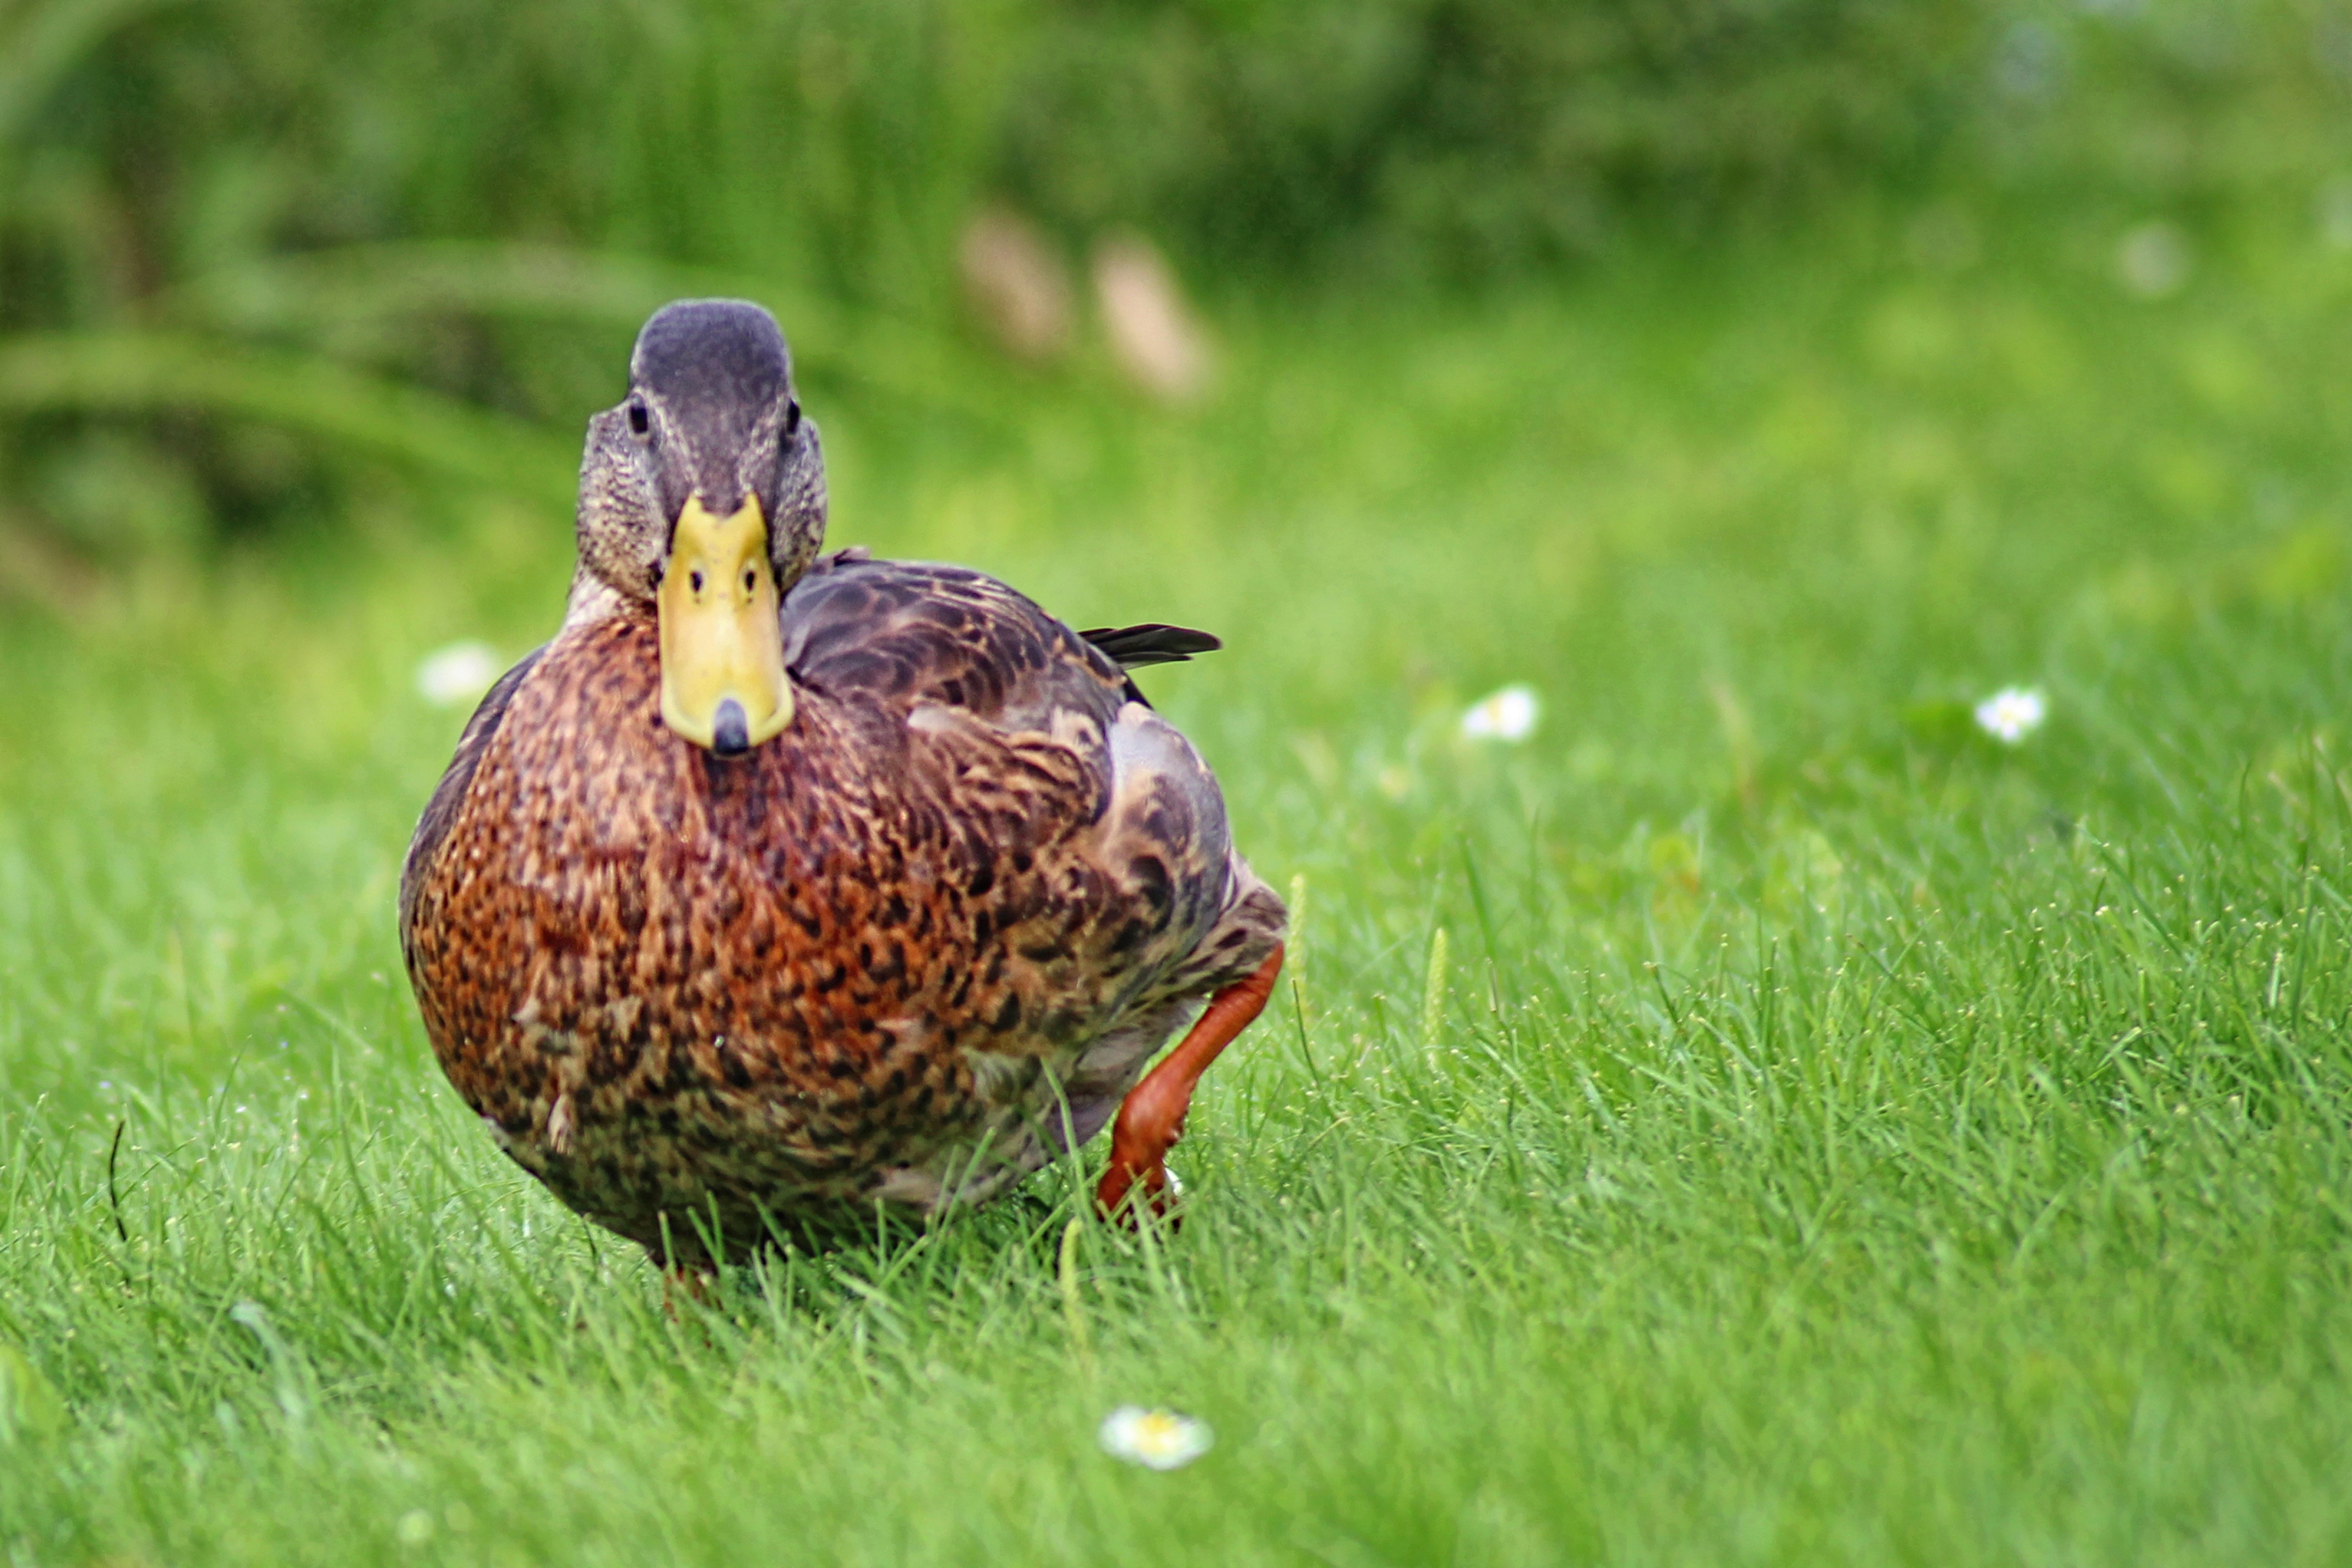
nature, grass, bird, meadow, wildlife, beak, livestock, fowl, fauna, poultry, duck, animals, goose, waterfowl, water bird, mallard, organism, ducks geese and swans